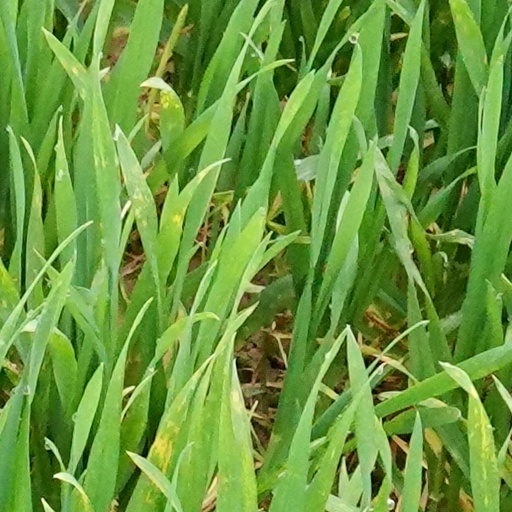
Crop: wheat